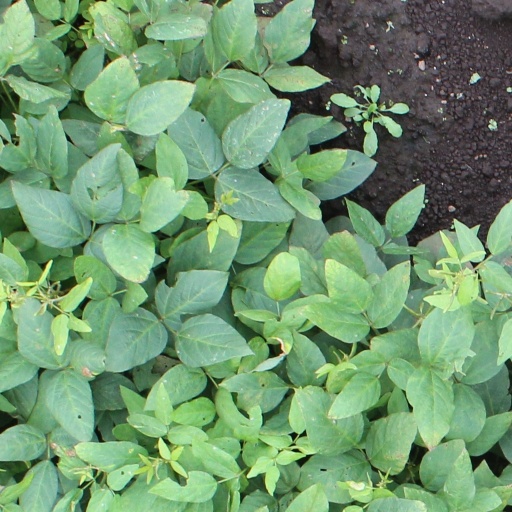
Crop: soybean